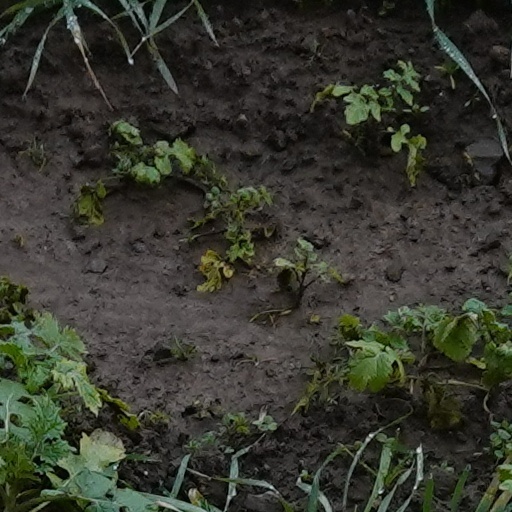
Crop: wheat